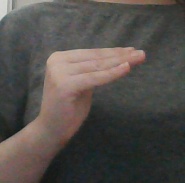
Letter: haa